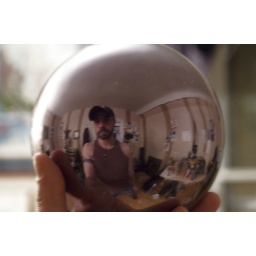
eric came over this afternoon and brought his big shiny ball with him.